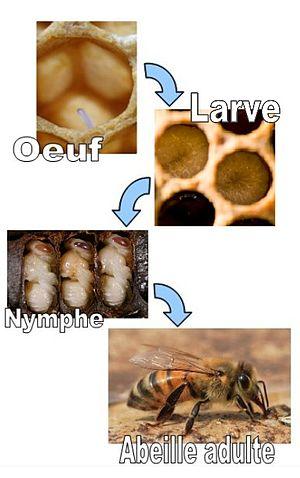
Schémas représentant le cycle dune abeille, de l'oeuf a l'abeille adulte.
Paenibacillus larvae est une espèce de bactéries responsable d’une maladie contagieuse connue sous le nom de loque américaine, qui touche spécifiquement le couvain de la colonie d’abeilles.